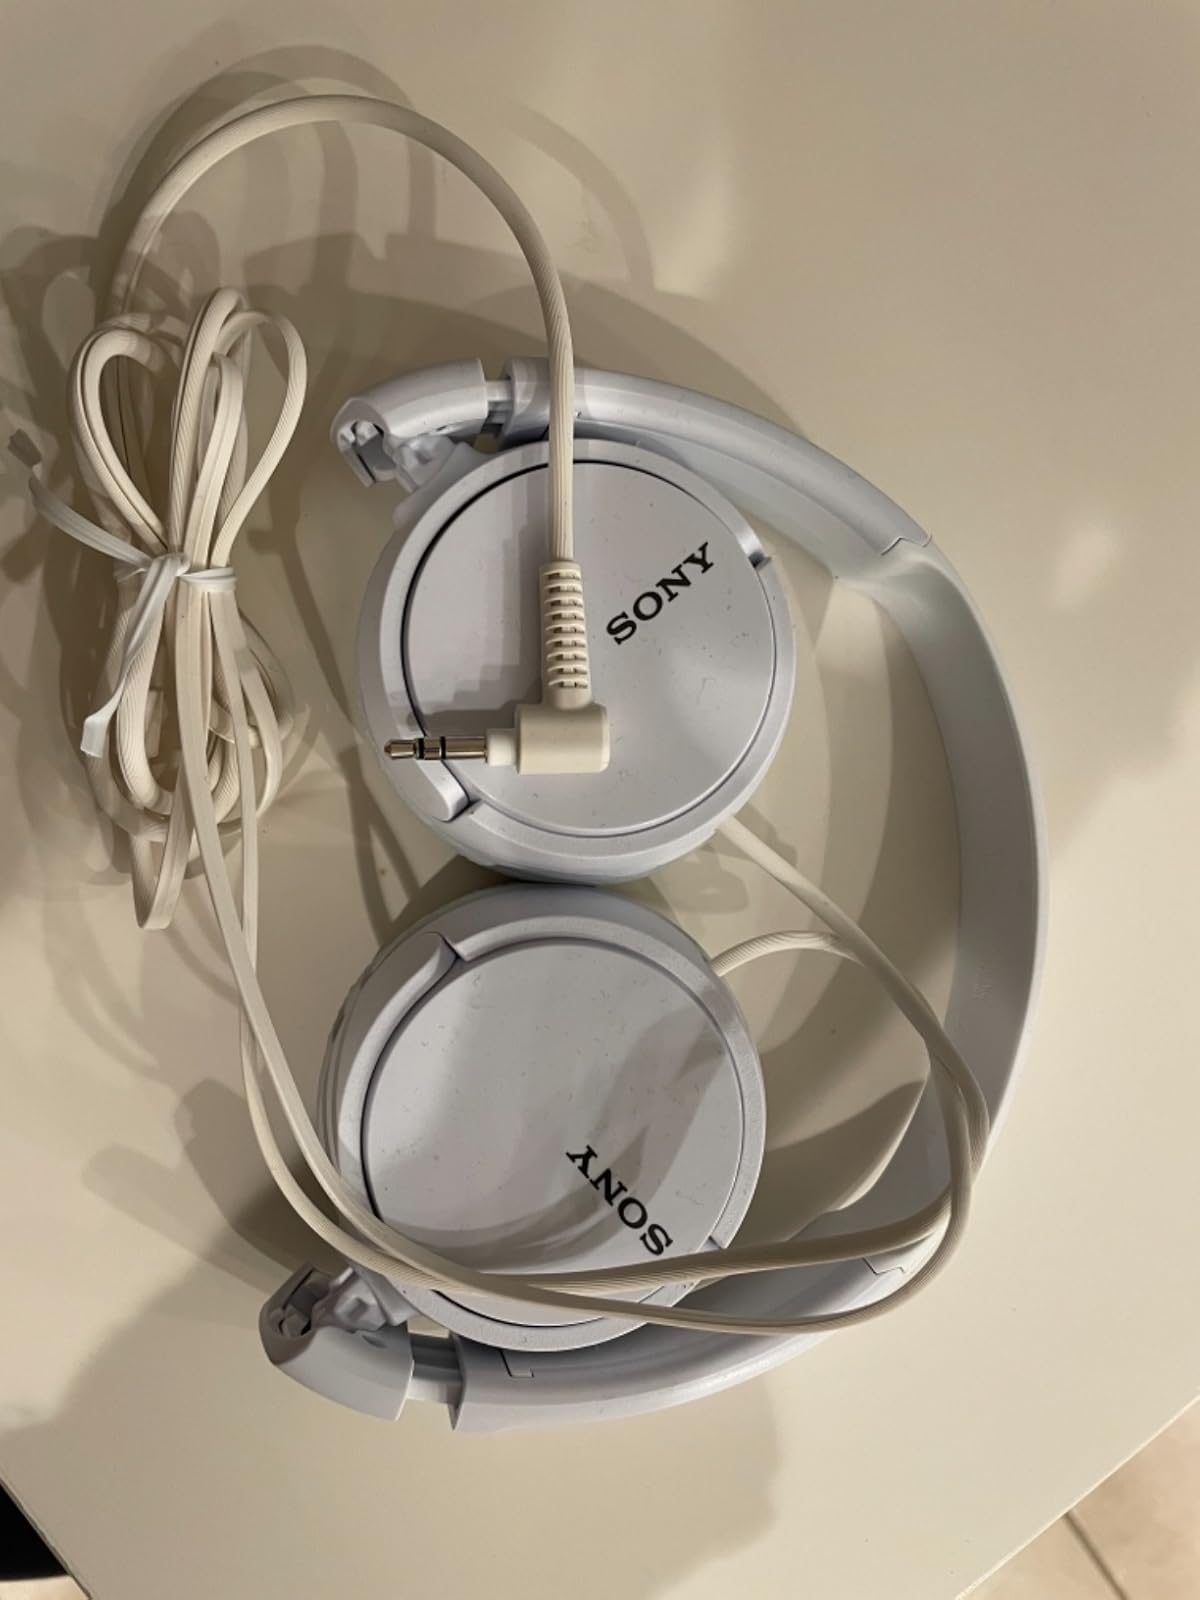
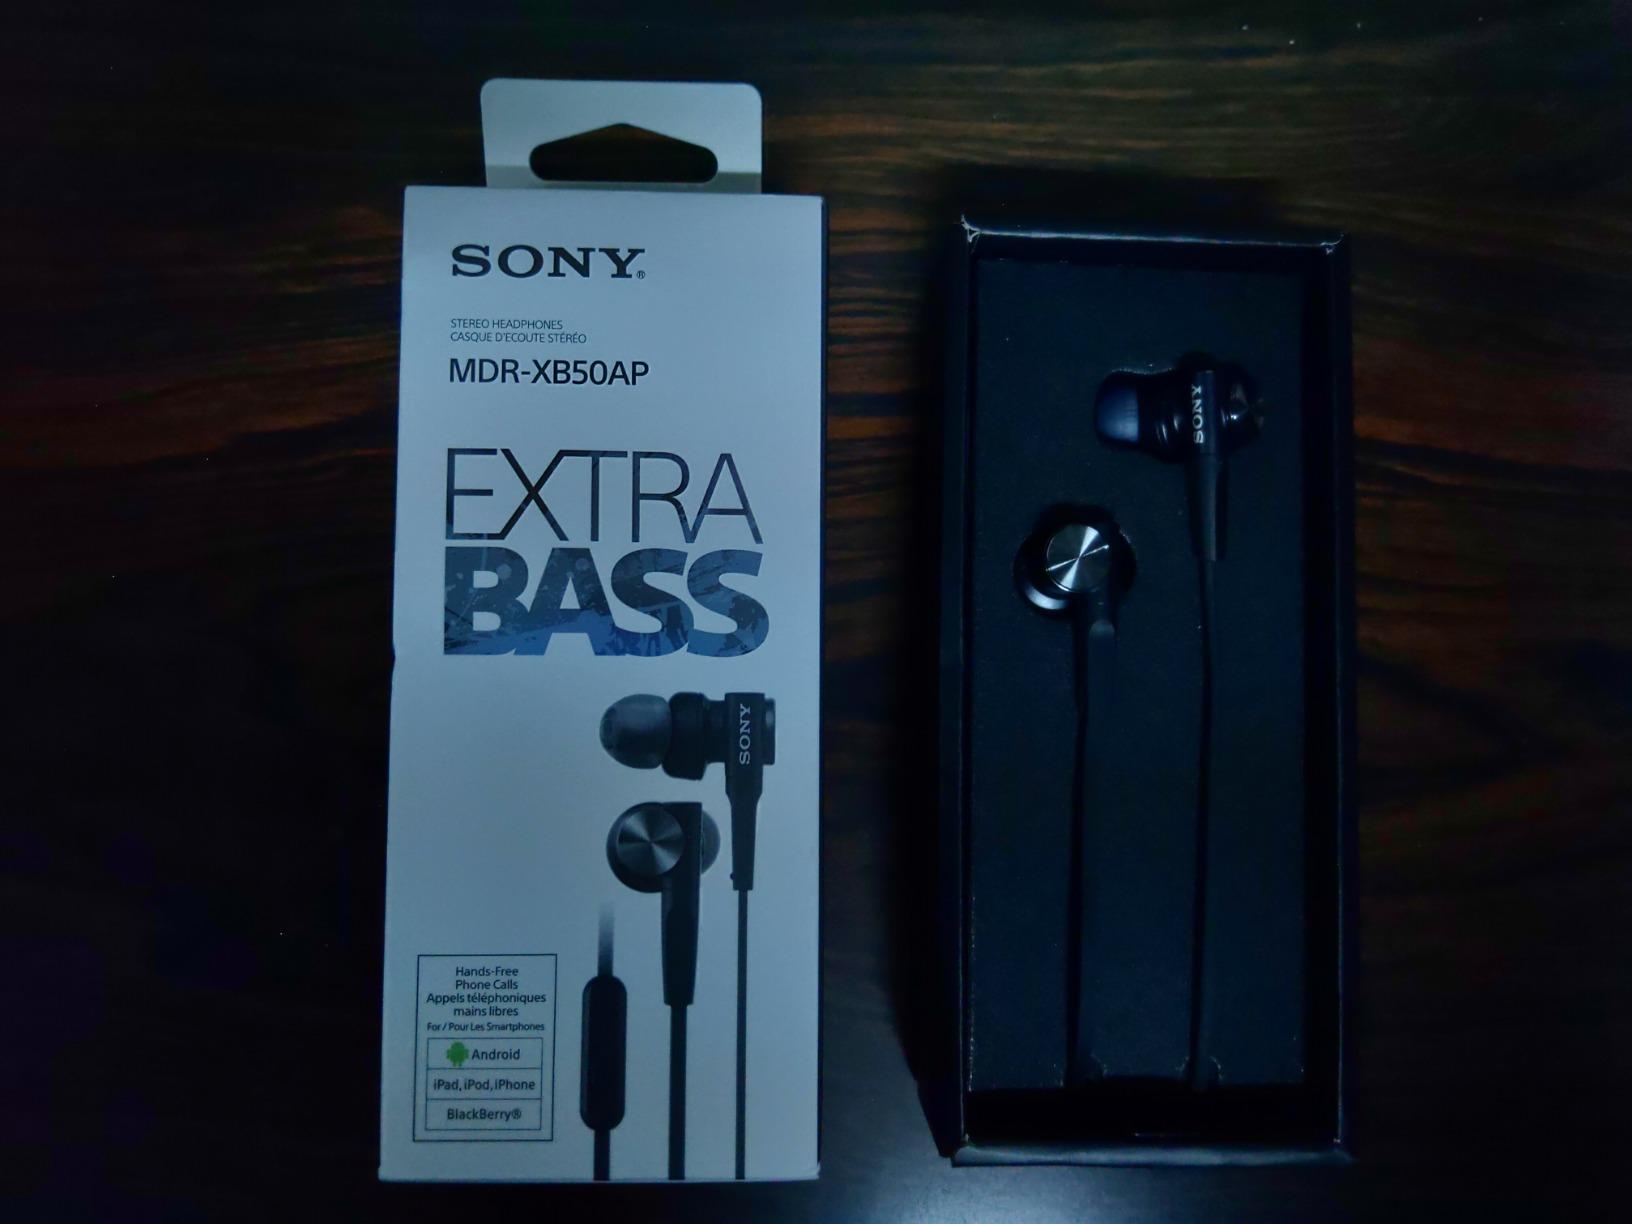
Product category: headphones
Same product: no